Native species

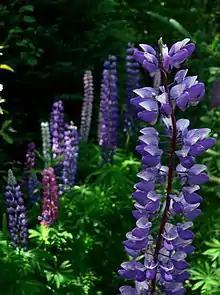
Large-leaved lupine ("Lupinus polyphyllus"): native to western North America but introduced and invasive in several areas worldwide

In biogeography, a native species is indigenous to a given region or ecosystem if its presence in that region is the result of only local natural evolution (though often popularised as "with no human intervention") during history. The term is equivalent to the concept of indigenous or autochthonous species.